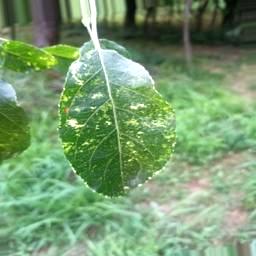
Label: Apple_Mosaic